Knife

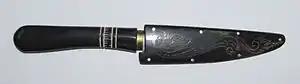
A traditional knife handle made from buffalo horn (Tasikmalaya, Indonesia)

More exotic materials usually only seen on art or ceremonial knives include: Stone, bone, mammoth tooth, mammoth ivory, oosik (walrus penis bone), walrus tusk, antler (often called stag in a knife context), sheep horn, buffalo horn, teeth, and mop (mother of pearl or "pearl"). Many materials have been employed in knife handles.